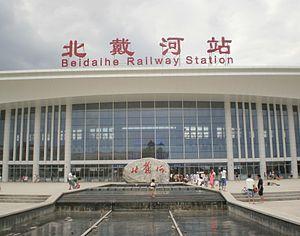
Beidaihe est une station balnéaire de la municipalité de Qinhuangdao, dans la province chinoise du Hebei. Les caciques du Parti Communiste Chinois ont pris l’habitude d’y prendre leurs quartiers d’été. Elle est aussi un site renommé pour l'observation des oiseaux.